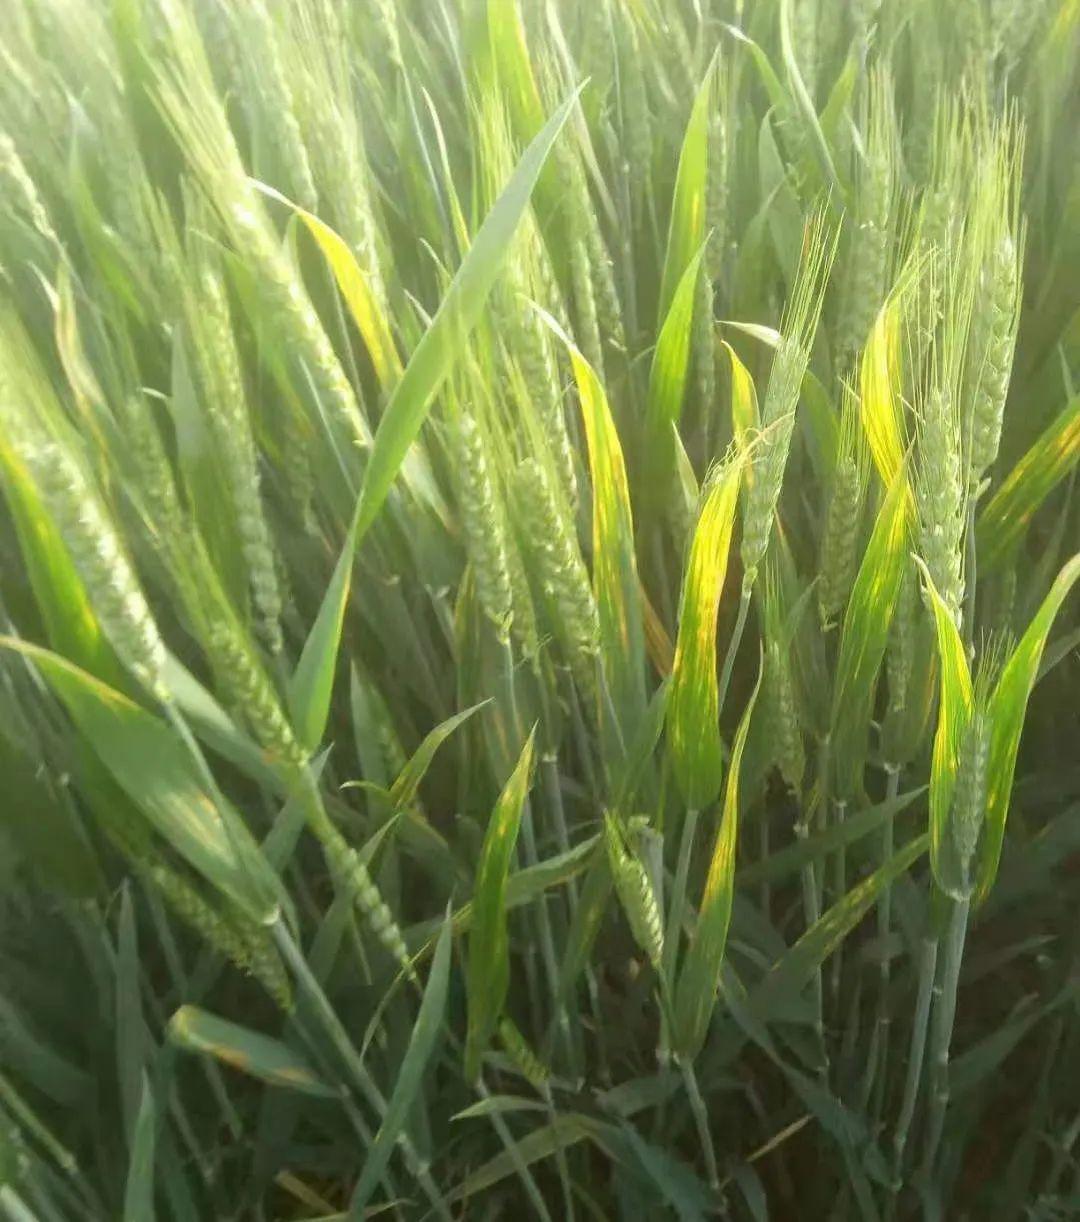
Plant: Wheat
Disease: wheat stripe rust